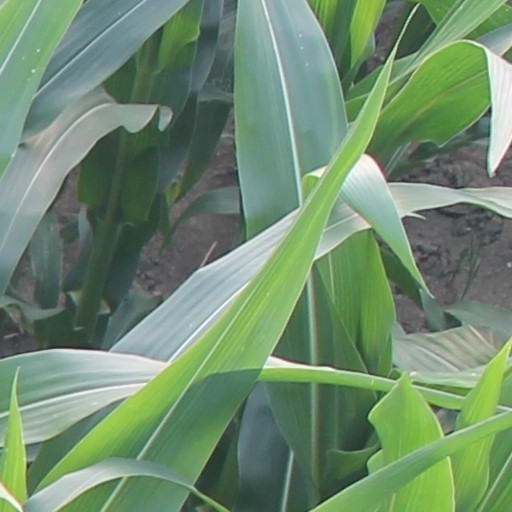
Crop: maize; corn